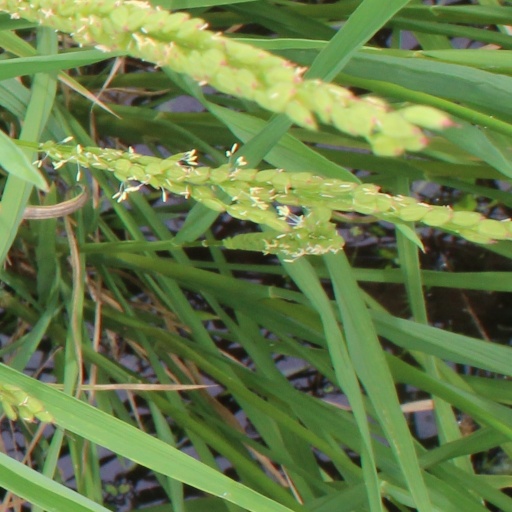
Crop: rice